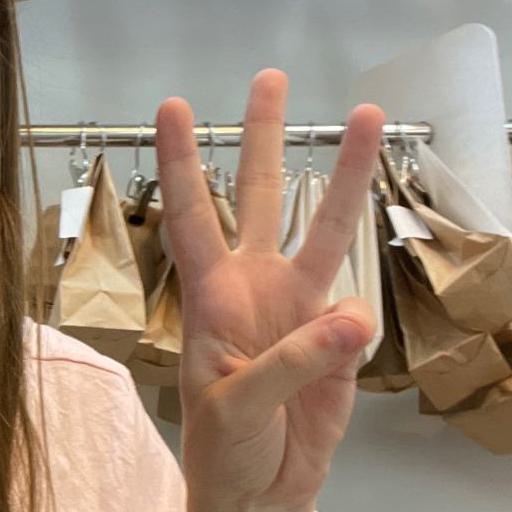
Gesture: three